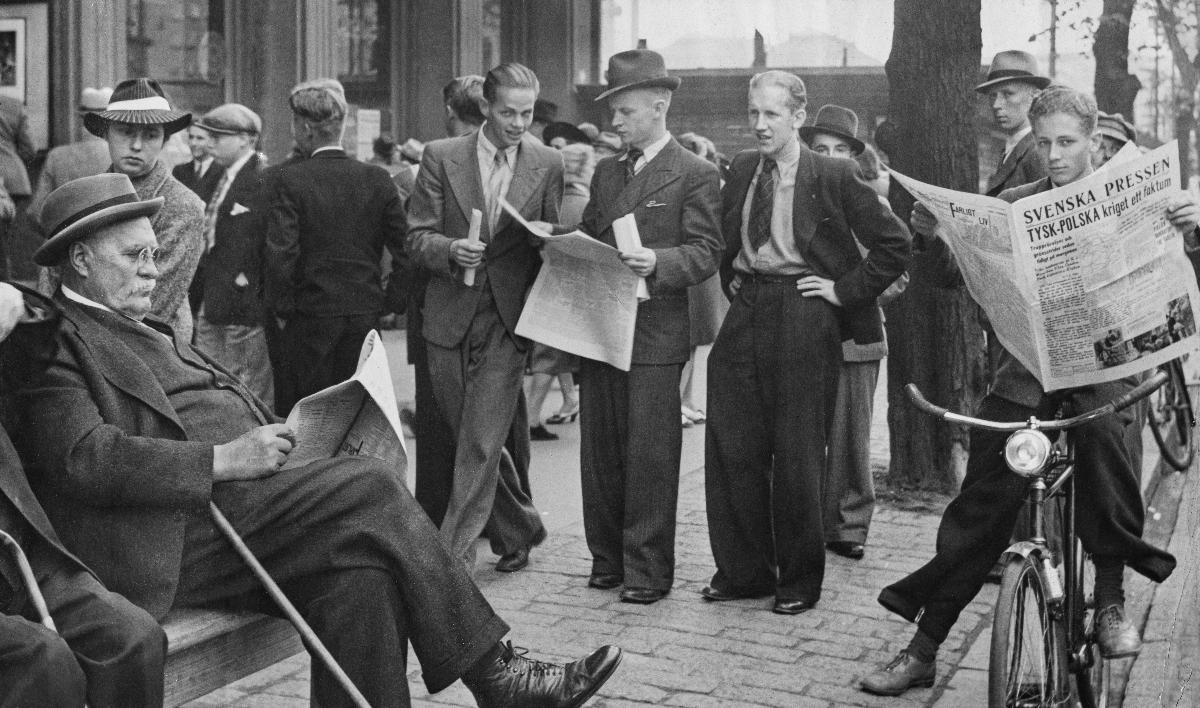
Sanomalehdenlukijoita Hufvudstadsbladetin ulkopuolella
Tidningsläsare utanför Hufvudstadsbladet; Newspaper readers in front of Hufvudstadsbladet
sisällön kuvaus: Sanomalehdenlukijoita Hufvudstadsbladetin ulkopuolella 1.9.1939, päivänä jolloin Saksa aloitti Puolan offensiivin. Läntinen Heikinkatu 22, Helsinki. content description: Newspaper readers outside Hufvudstadsbladet building  1.9.1939, on the day that Germany started the invasion of Poland. innehållsbeskrivning: Tidningsläsare utanför Hufvudstadsbladet 1.9.1939, dagen då  Tyskland började sin invasion av Polen. Västra Henriksgatan 22, Helsingfors.
Kuvaaja: Sundström, Hugo, kuvaaja
Vuosi: 1939
Paikka: Suomi, Uusimaa, Helsinki; Suomi
Aiheet: sodat; HBL; sanomalehdet; lukeminen; tiedonvälitys; viestintä; Svenska Pressen; war; newspapers; papers; reading; information; communication; krig; dagstidningar; tidningar; läsning; kommunikation